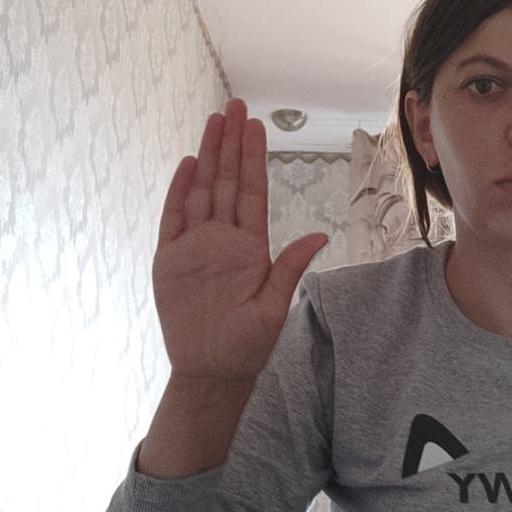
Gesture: stop